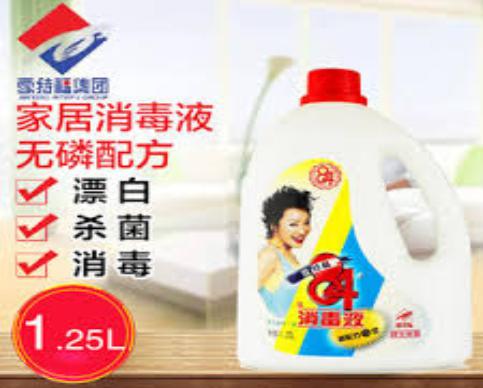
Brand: AiTeFu
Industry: Necessities